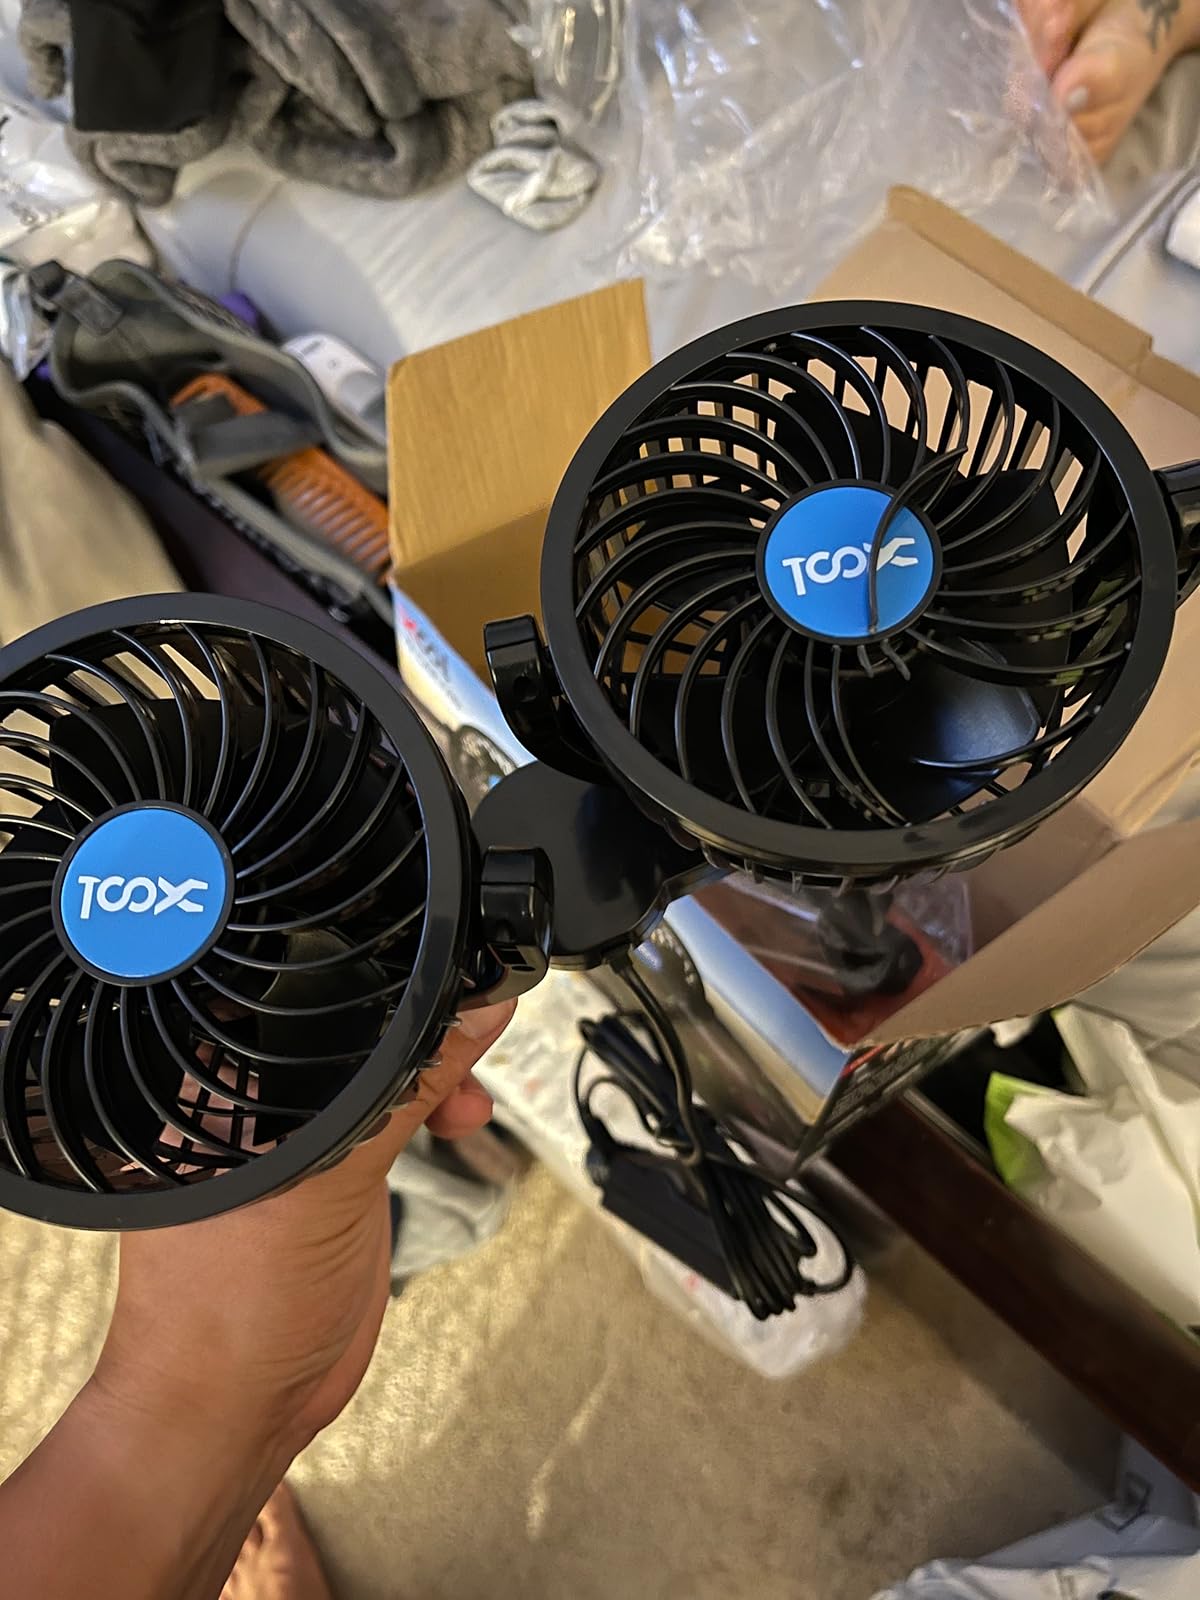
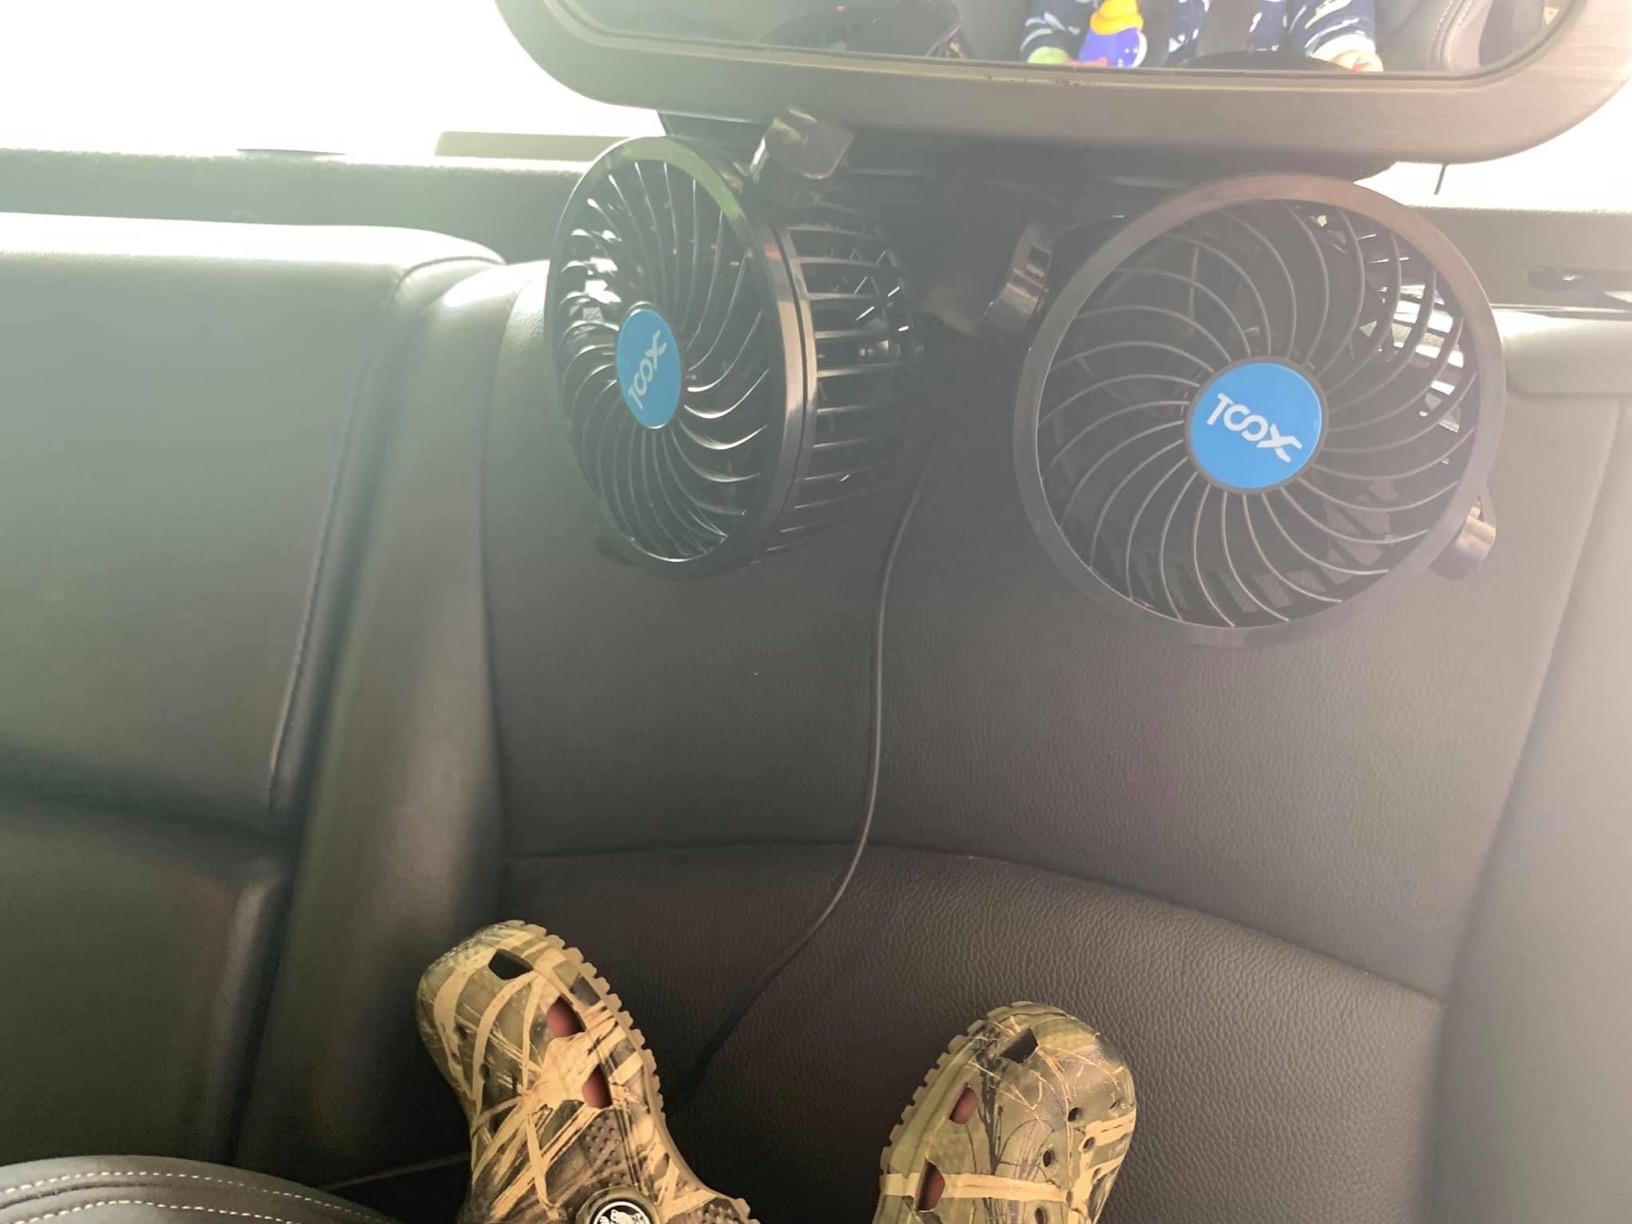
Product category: fan
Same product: yes